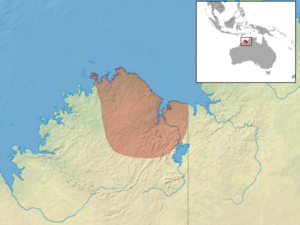
Ctenotus burbidgei est une espèce de sauriens de la famille des Scincidae.